Gurdwara Sahib of Stockton

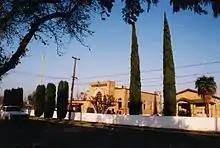
First Sikh temple in the United States, built in Stockton in 1912 (photo taken in 1997)

Gurdwara Sahib Stockton is a gurdwara located in the city of Stockton, California. It is notable for being the first Sikh house of worship in the United States.